Bobby Jindal

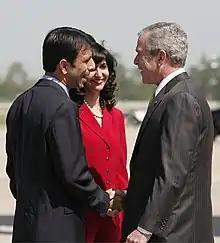
Bobby and Supriya Jolly Jindal meet with then-President George W. Bush.

Jindal issued an executive order increasing office recycling programs, reducing solid waste and promoting paperless practices, offering tax credit for hybrid fuel vehicles, increasing average fuel economy goals by 2010, as well as increasing energy efficiency goals and standards for the state. He has stated his opposition to and voted for the criminalization of oil cartels such as OPEC. As a representative in the House, he supported a $300-million bill to fund Louisiana coastal restoration. In addition, he was the chief sponsor of successful legislation to expand the Jean Lafitte National Historical Park by over . Jindal signed bill SB 469 that would limit actions aimed at oil and gas companies operating along the coast. Jindal pledged state support for the development of economically friendly cars in northeastern Louisiana in conjunction with alternative energy advocate T. Boone Pickens. In September 2014, Jindal stated that global warming was more about increasing government regulation, and released an energy plan that was critical of the Obama Administration's policies.